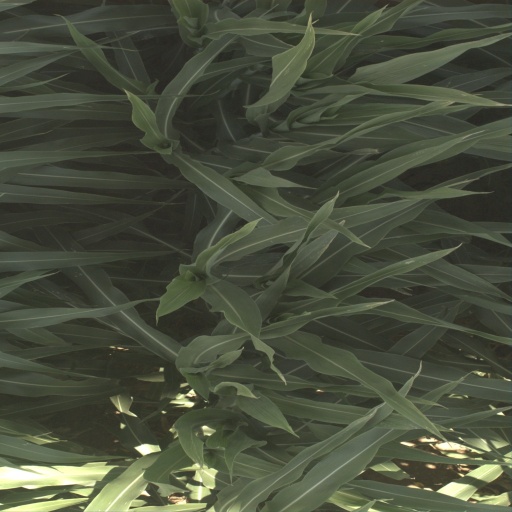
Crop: sorghum